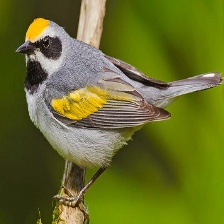
Species: GOLD WING WARBLER
Scientific name: VERMIVORA CHRYSOPTERA